Walt Richardson

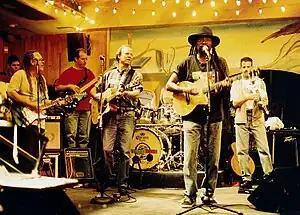
Walt Richardson & the Morningstar Band, Tempe, Arizona, USA, April 2000

Richardson's early musical influences were The Beatles, Jimi Hendrix, Cat Stevens, Bob Dylan, Creedence Clearwater, Sly and The Family Stone, Bob Marley, and Stevie Wonder.